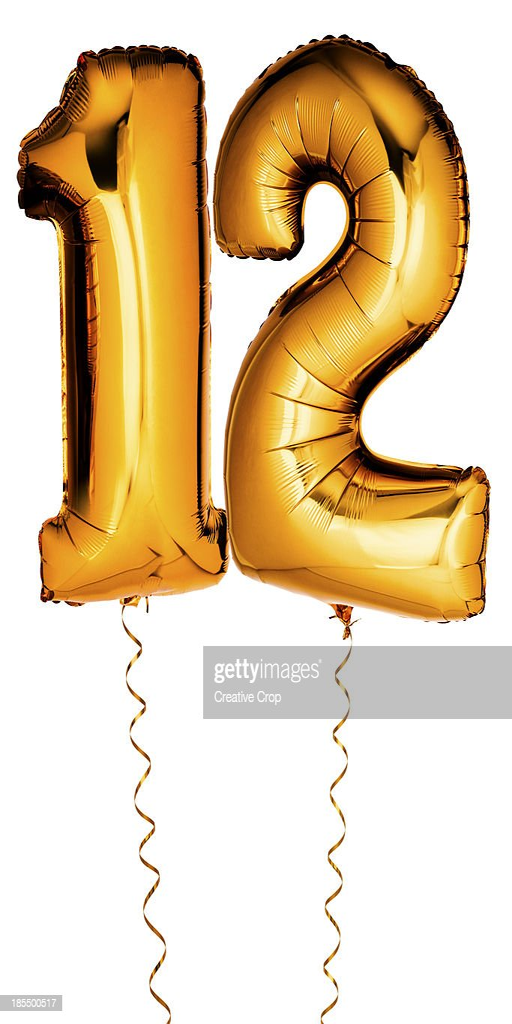
gold balloons in the shape of a number